Languedocien dialect

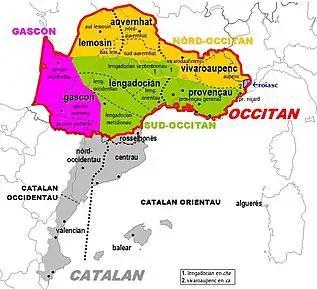
Dialects and sub-dialects of Occitan according to D. Sumien

In their supra-dialectal classification of Occitan, Pierre Bec and Domergue Sumien divide Languedocien into one or two supra-dialectal groups: